Mikhail Diterikhs

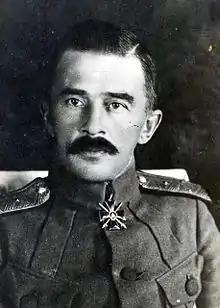
Diterikhs in 1918

Mikhail Konstantinovich Diterikhs (May 17, 1874 – September 9, 1937) served as a general in the Imperial Russian Army and subsequently became a key figure in the monarchist White movement in Siberia and the Russian Far East area during the Russian Civil War of 1917–1923.